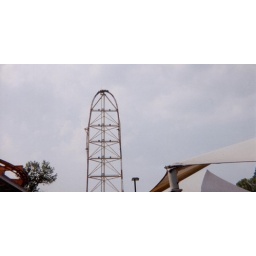
A train goes over the top of Dragster's hill